Silence (climb)

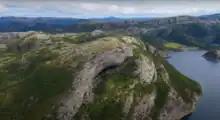
Setting of Hanshelleren cave

Ondra bolted the route in 2012–2013while he climbed "" at Flatanger, the world's first 9b+but dropped the project for a period saying: "I could sort of imagine doing the individual moves, but I could see that linking the whole sequence, with its 8C boulder, all the way from the ground just looked way too ridiculous". After retrying it in 2015 and working through some of the technical challenges, Ondra began to commit more time to the project calling it "my lifetime goal", in a 2016 interview with "Climbing". Ondra undertook specialist physical and mental training techniques for the route, including muscle work for the various critical kneebar rest positions, and route visualization for the sustained disorientation of the overhanging terrain.